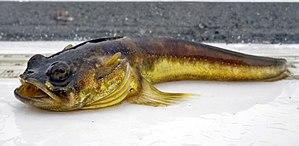
Les poissons-crapauds ou batrachoididés forment une famille de poissons à nageoire rayonnées, la seule de l'ordre des Batrachoidiformes. Elle comprend 80 espèces.